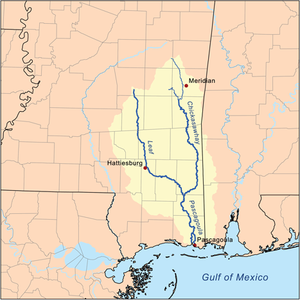
Pascagoula River
Kort over flodens afvandingsområde.
Pascagoula River er en flod der løber i delstaten Mississippi i USA. Den munder ud i den Mexicanske Golf mellem byerne New Orleans og Mobile, Selve Pascagoula er 130 km lang, men inklusive den længste biflod er flodsystemet 470 km langt. Landskabet er i stor grad sumpmark. Nederst former den et bayou-miljø, og deler sig i et forgrenet delta. Floden har ingen opstemninger, og har et afvandingsområde på 23.000 km² i det sydøstlige hjørne af staten Mississippi.